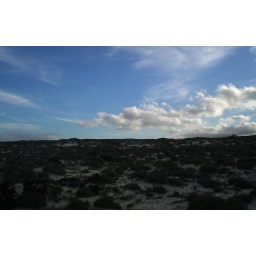
white sand beach | clouds sneaking in